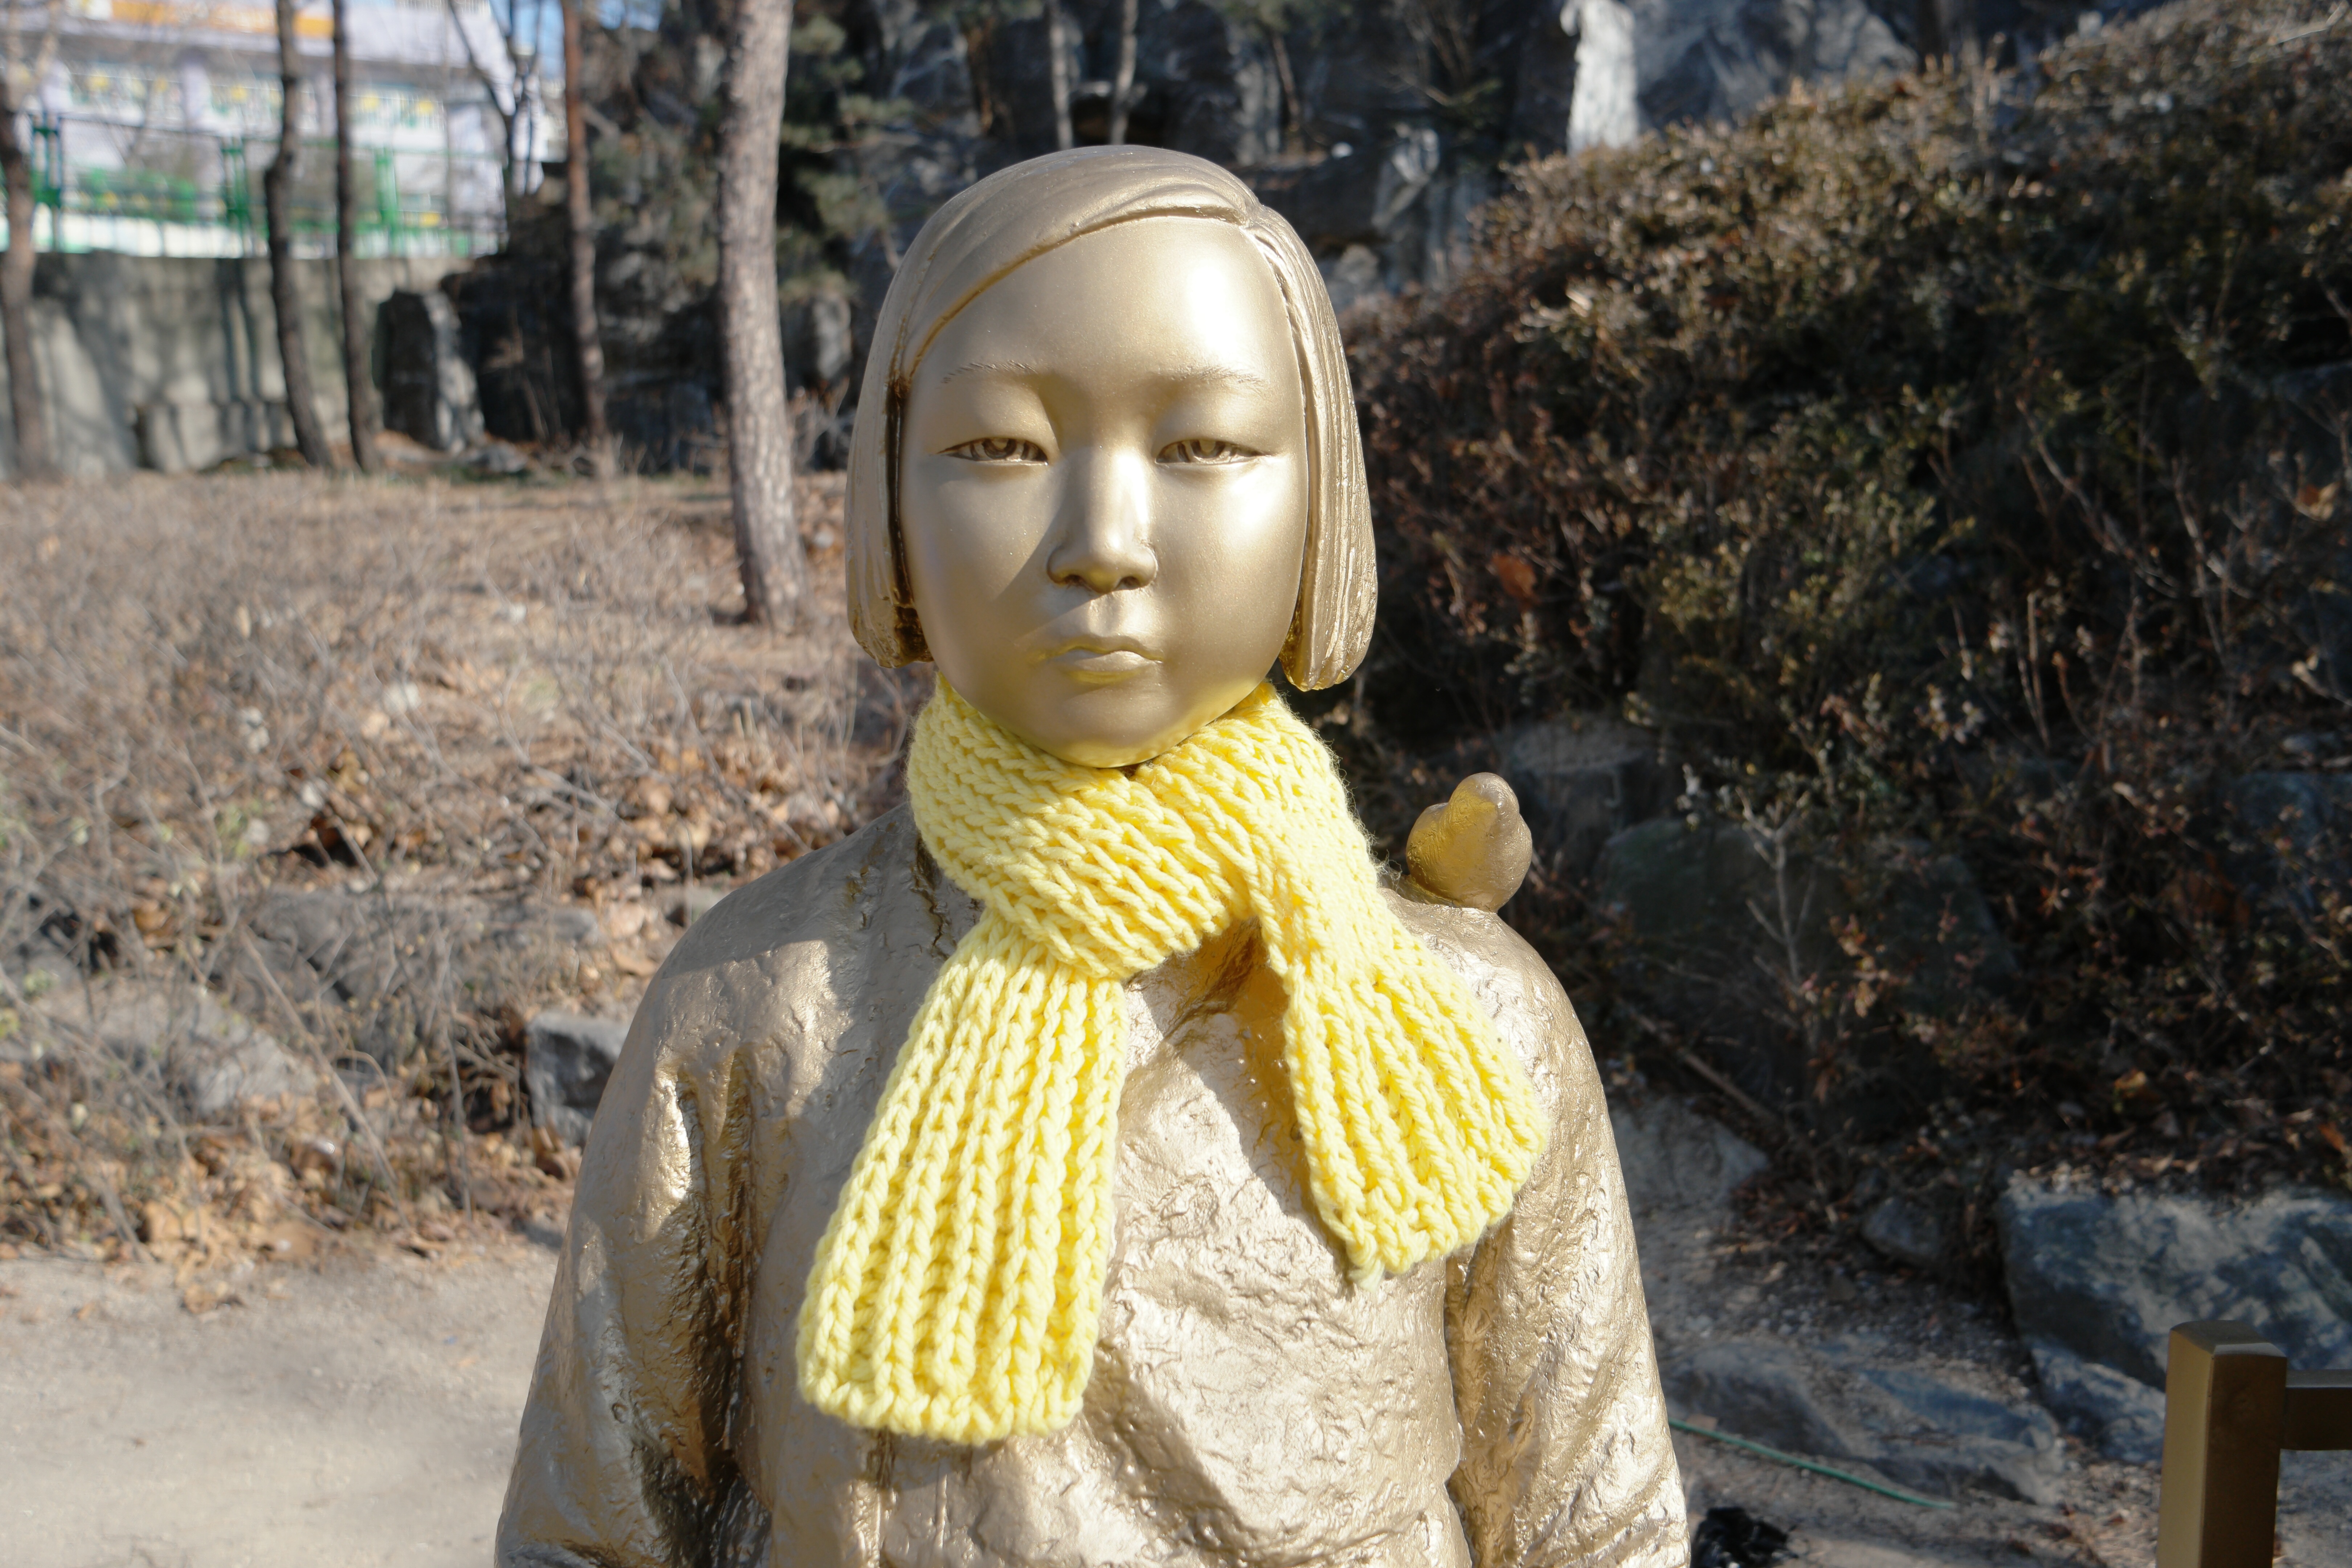
people, girl, chair, monument, statue, spring, japan, toy, sculpture, doll, art, dress, temple, republic of korea, people's republic of china, girl award, comfort girl award, girl statue, comfort women